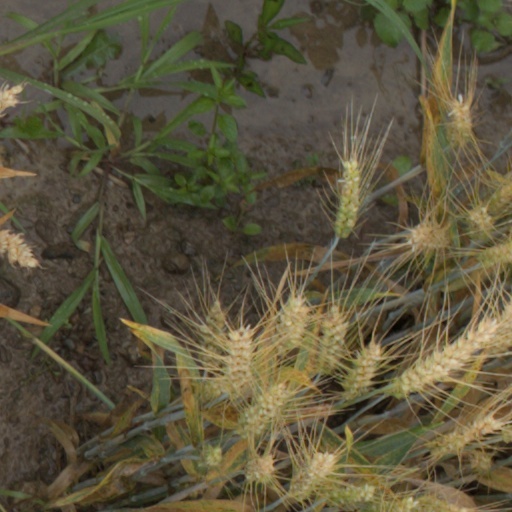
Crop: wheat